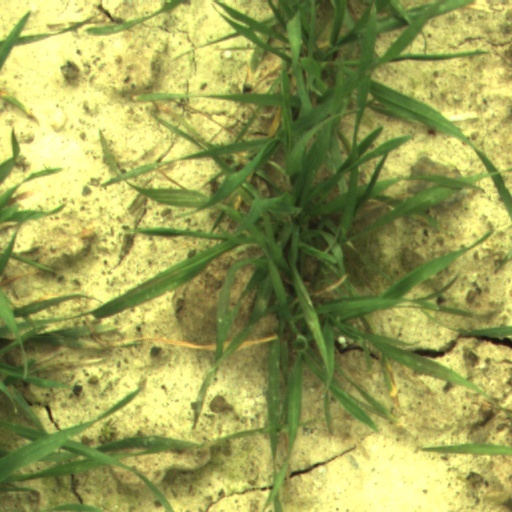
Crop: wheat